Markree Castle

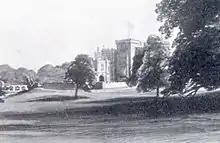
Sketch from 1860

Markree Castle is a castle located in Collooney, County Sligo, Ireland. It is the ancestral seat of the Cooper family, partially moated by the River Unshin. Today it is a small family-run hotel.